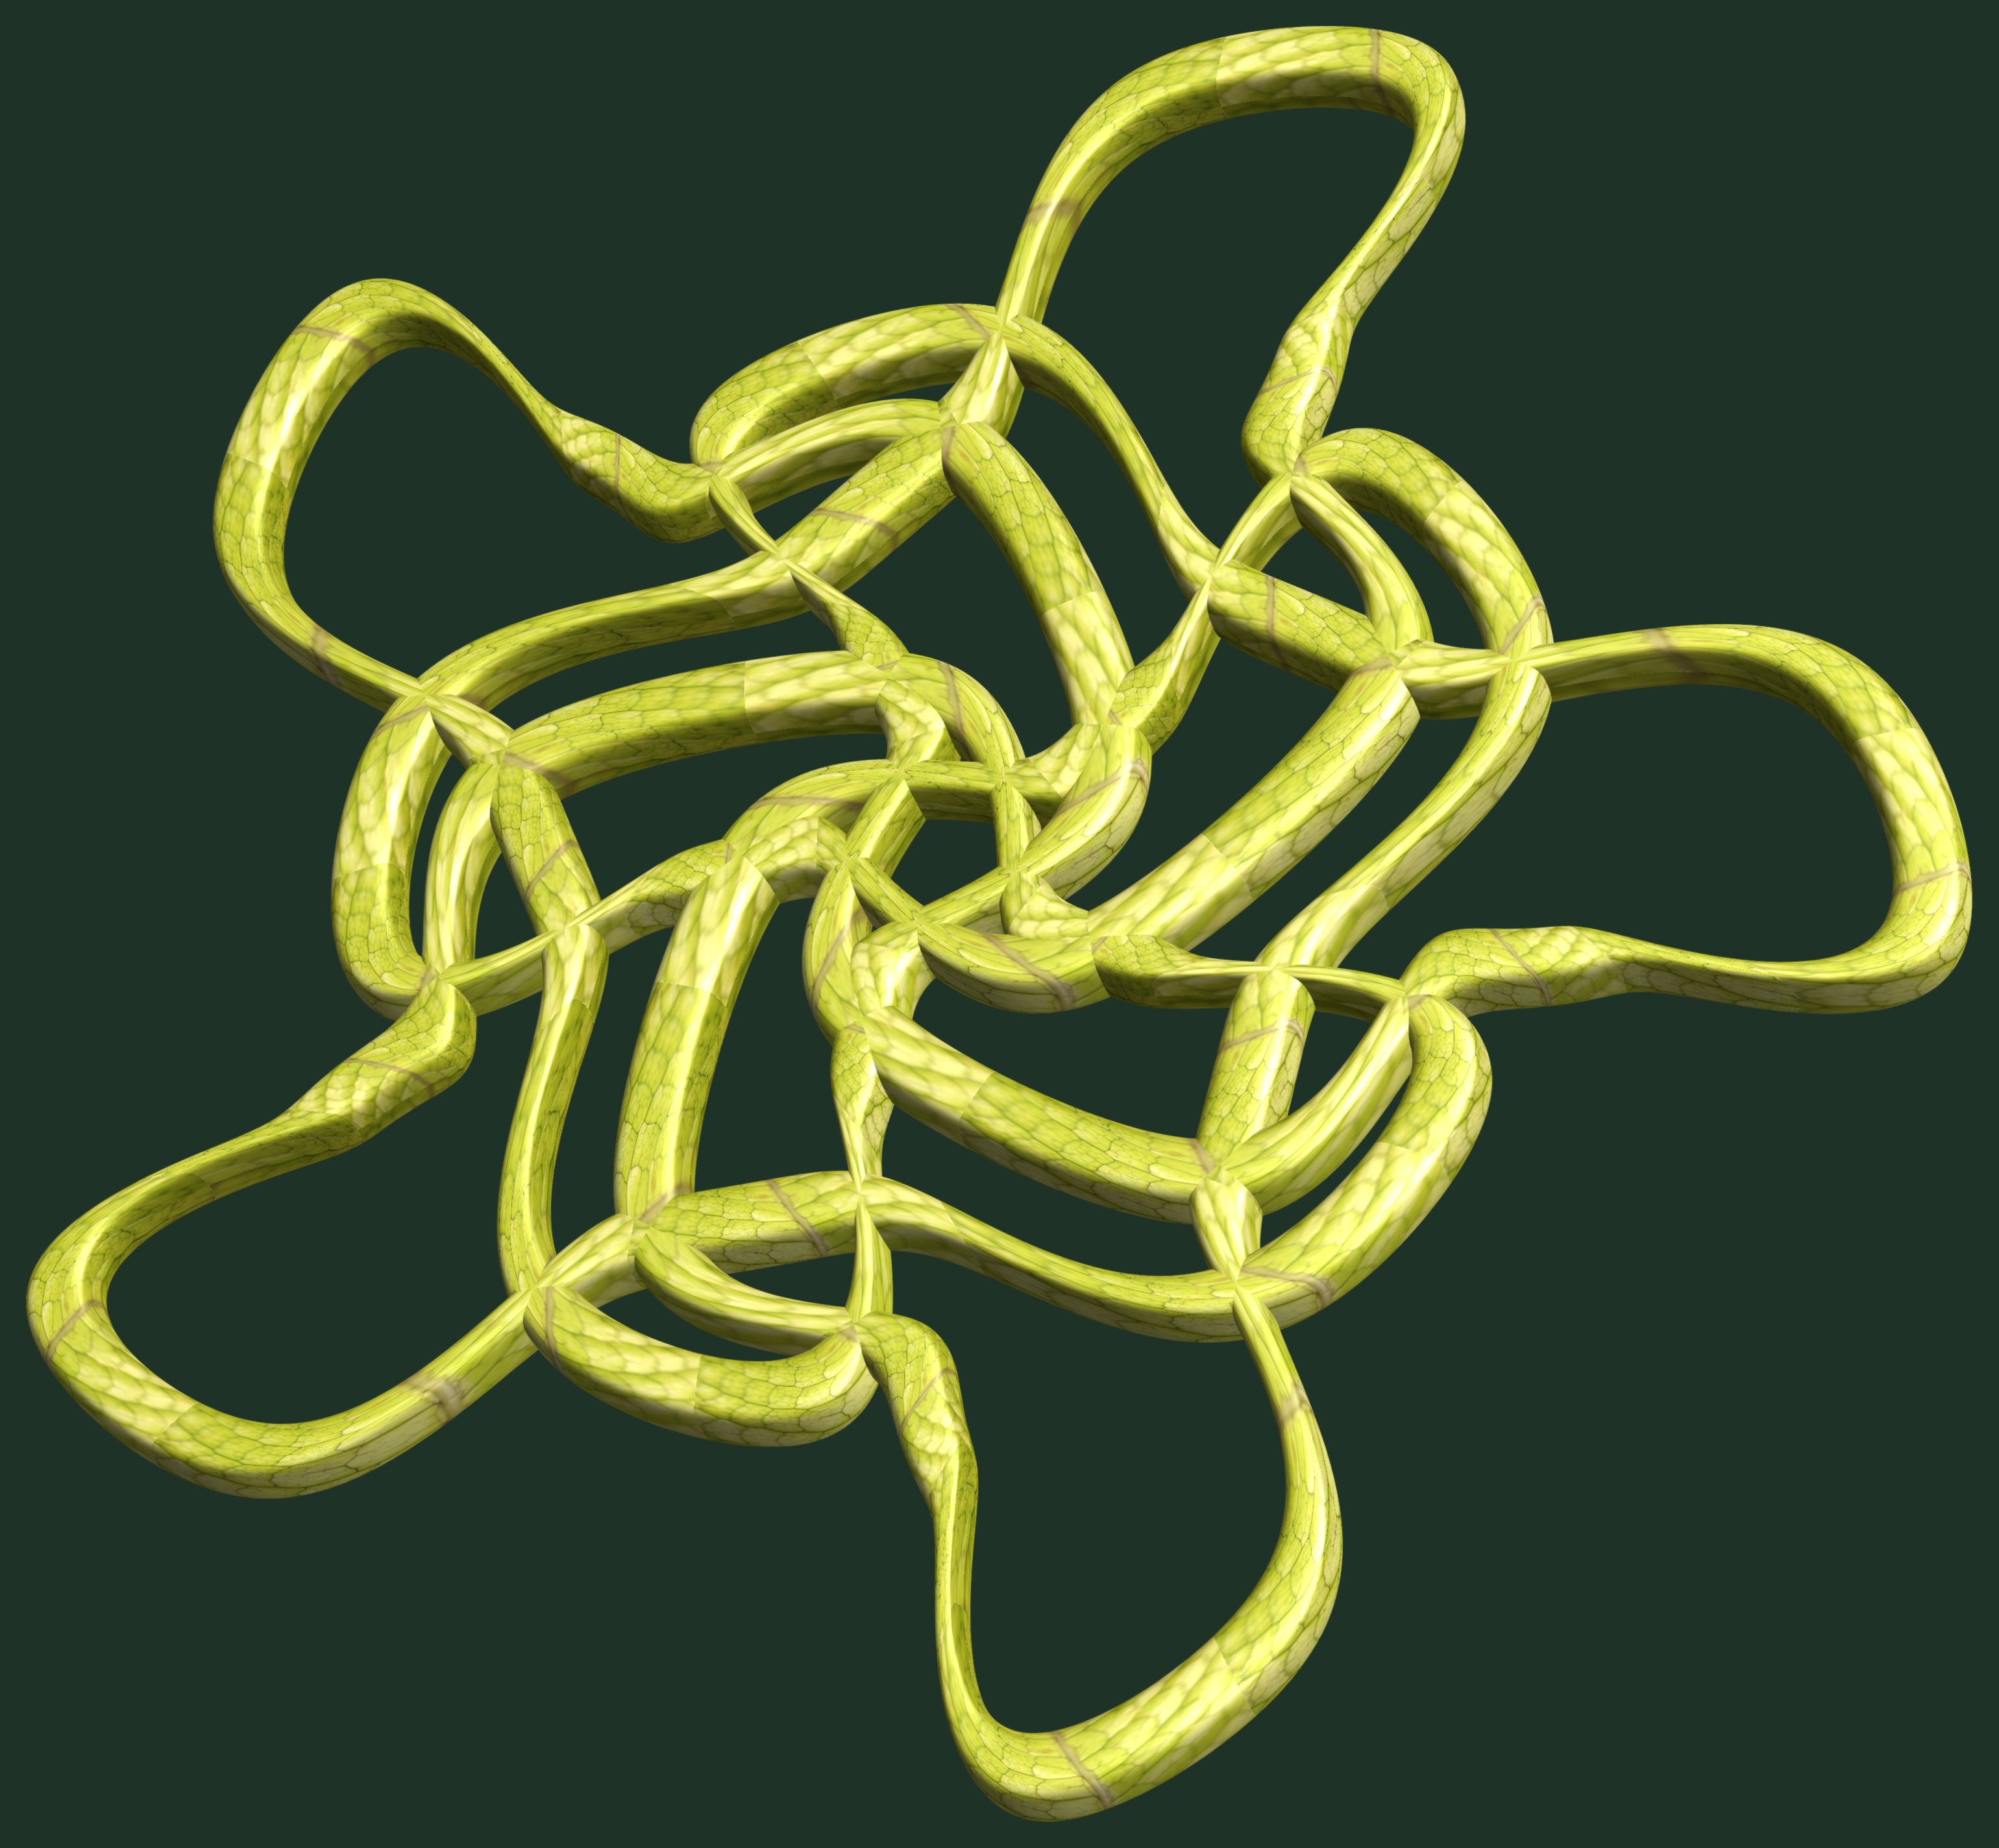
rope, structure, texture, spiral, chain, pattern, yellow, font, cool image, design, symmetry, 3d, graphic, rings, knot, torus, mathematica, cg, parametricplot3d, code, program, algorithm, mapping